Guillermo May

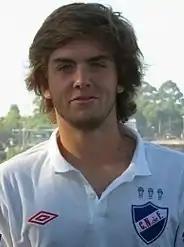
May with Nacional in 2014

Luis Guillermo May Bartesaghi (born 11 March 1998) is a Uruguayan professional footballer who plays as a forward for A-League club Auckland FC.